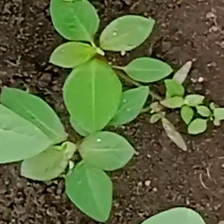
Weed species: Moti_dudhi(Euphorbia_geneculata_L)